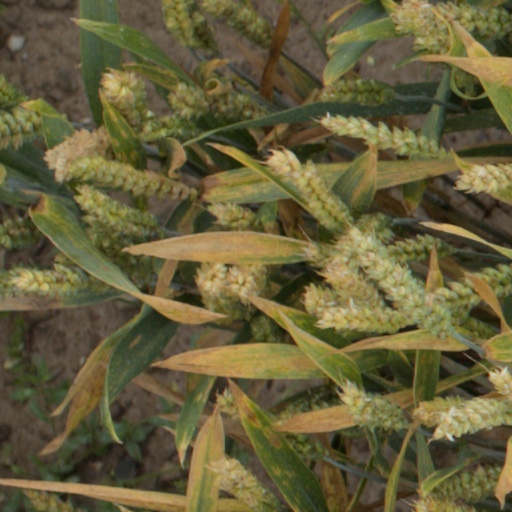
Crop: wheat